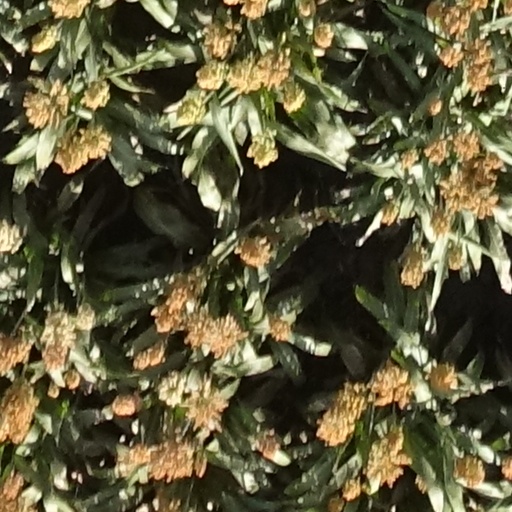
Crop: sorghum